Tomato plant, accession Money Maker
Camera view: horizontal (90 deg, fisheye); turntable rotation: 240 degrees
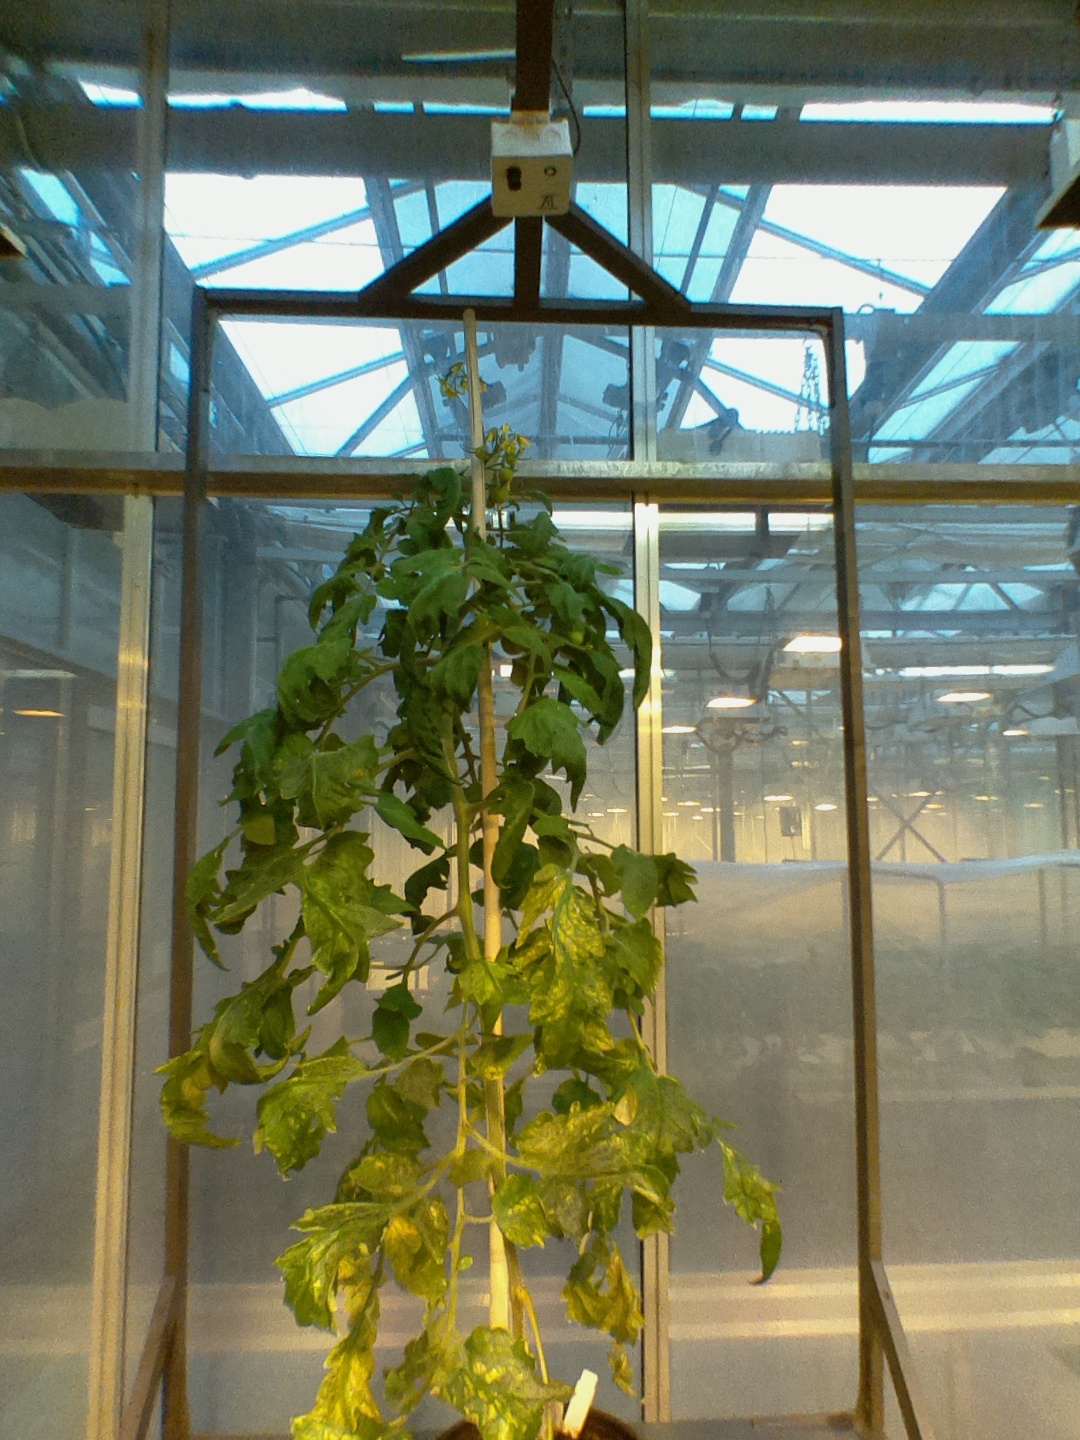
BBCH growth stage 71: 10%-20% of final fruit size